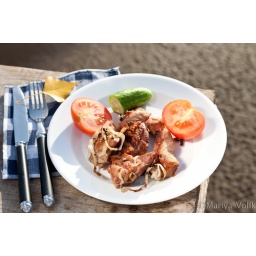
Grilled meat pieces with vegetables over old wooden table